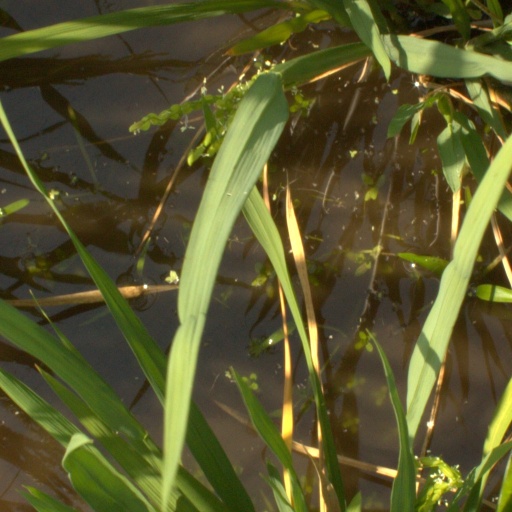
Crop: rice